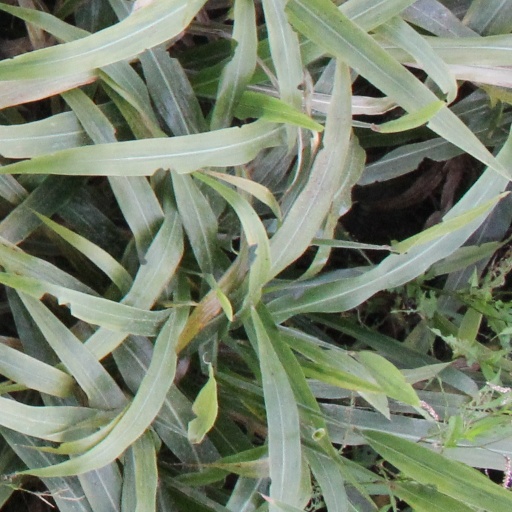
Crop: sorghum